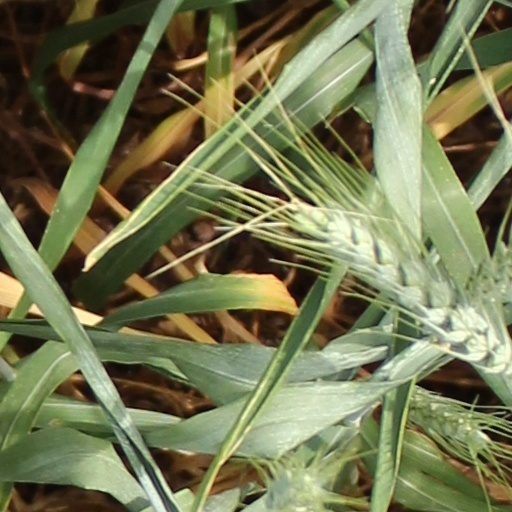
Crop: wheat